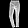
Label: Trouser